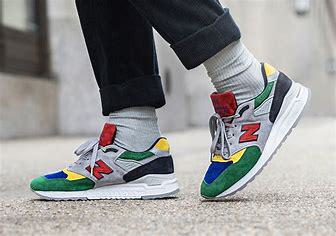
Brand: New
Model: Balance 998